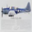
Label: airplane